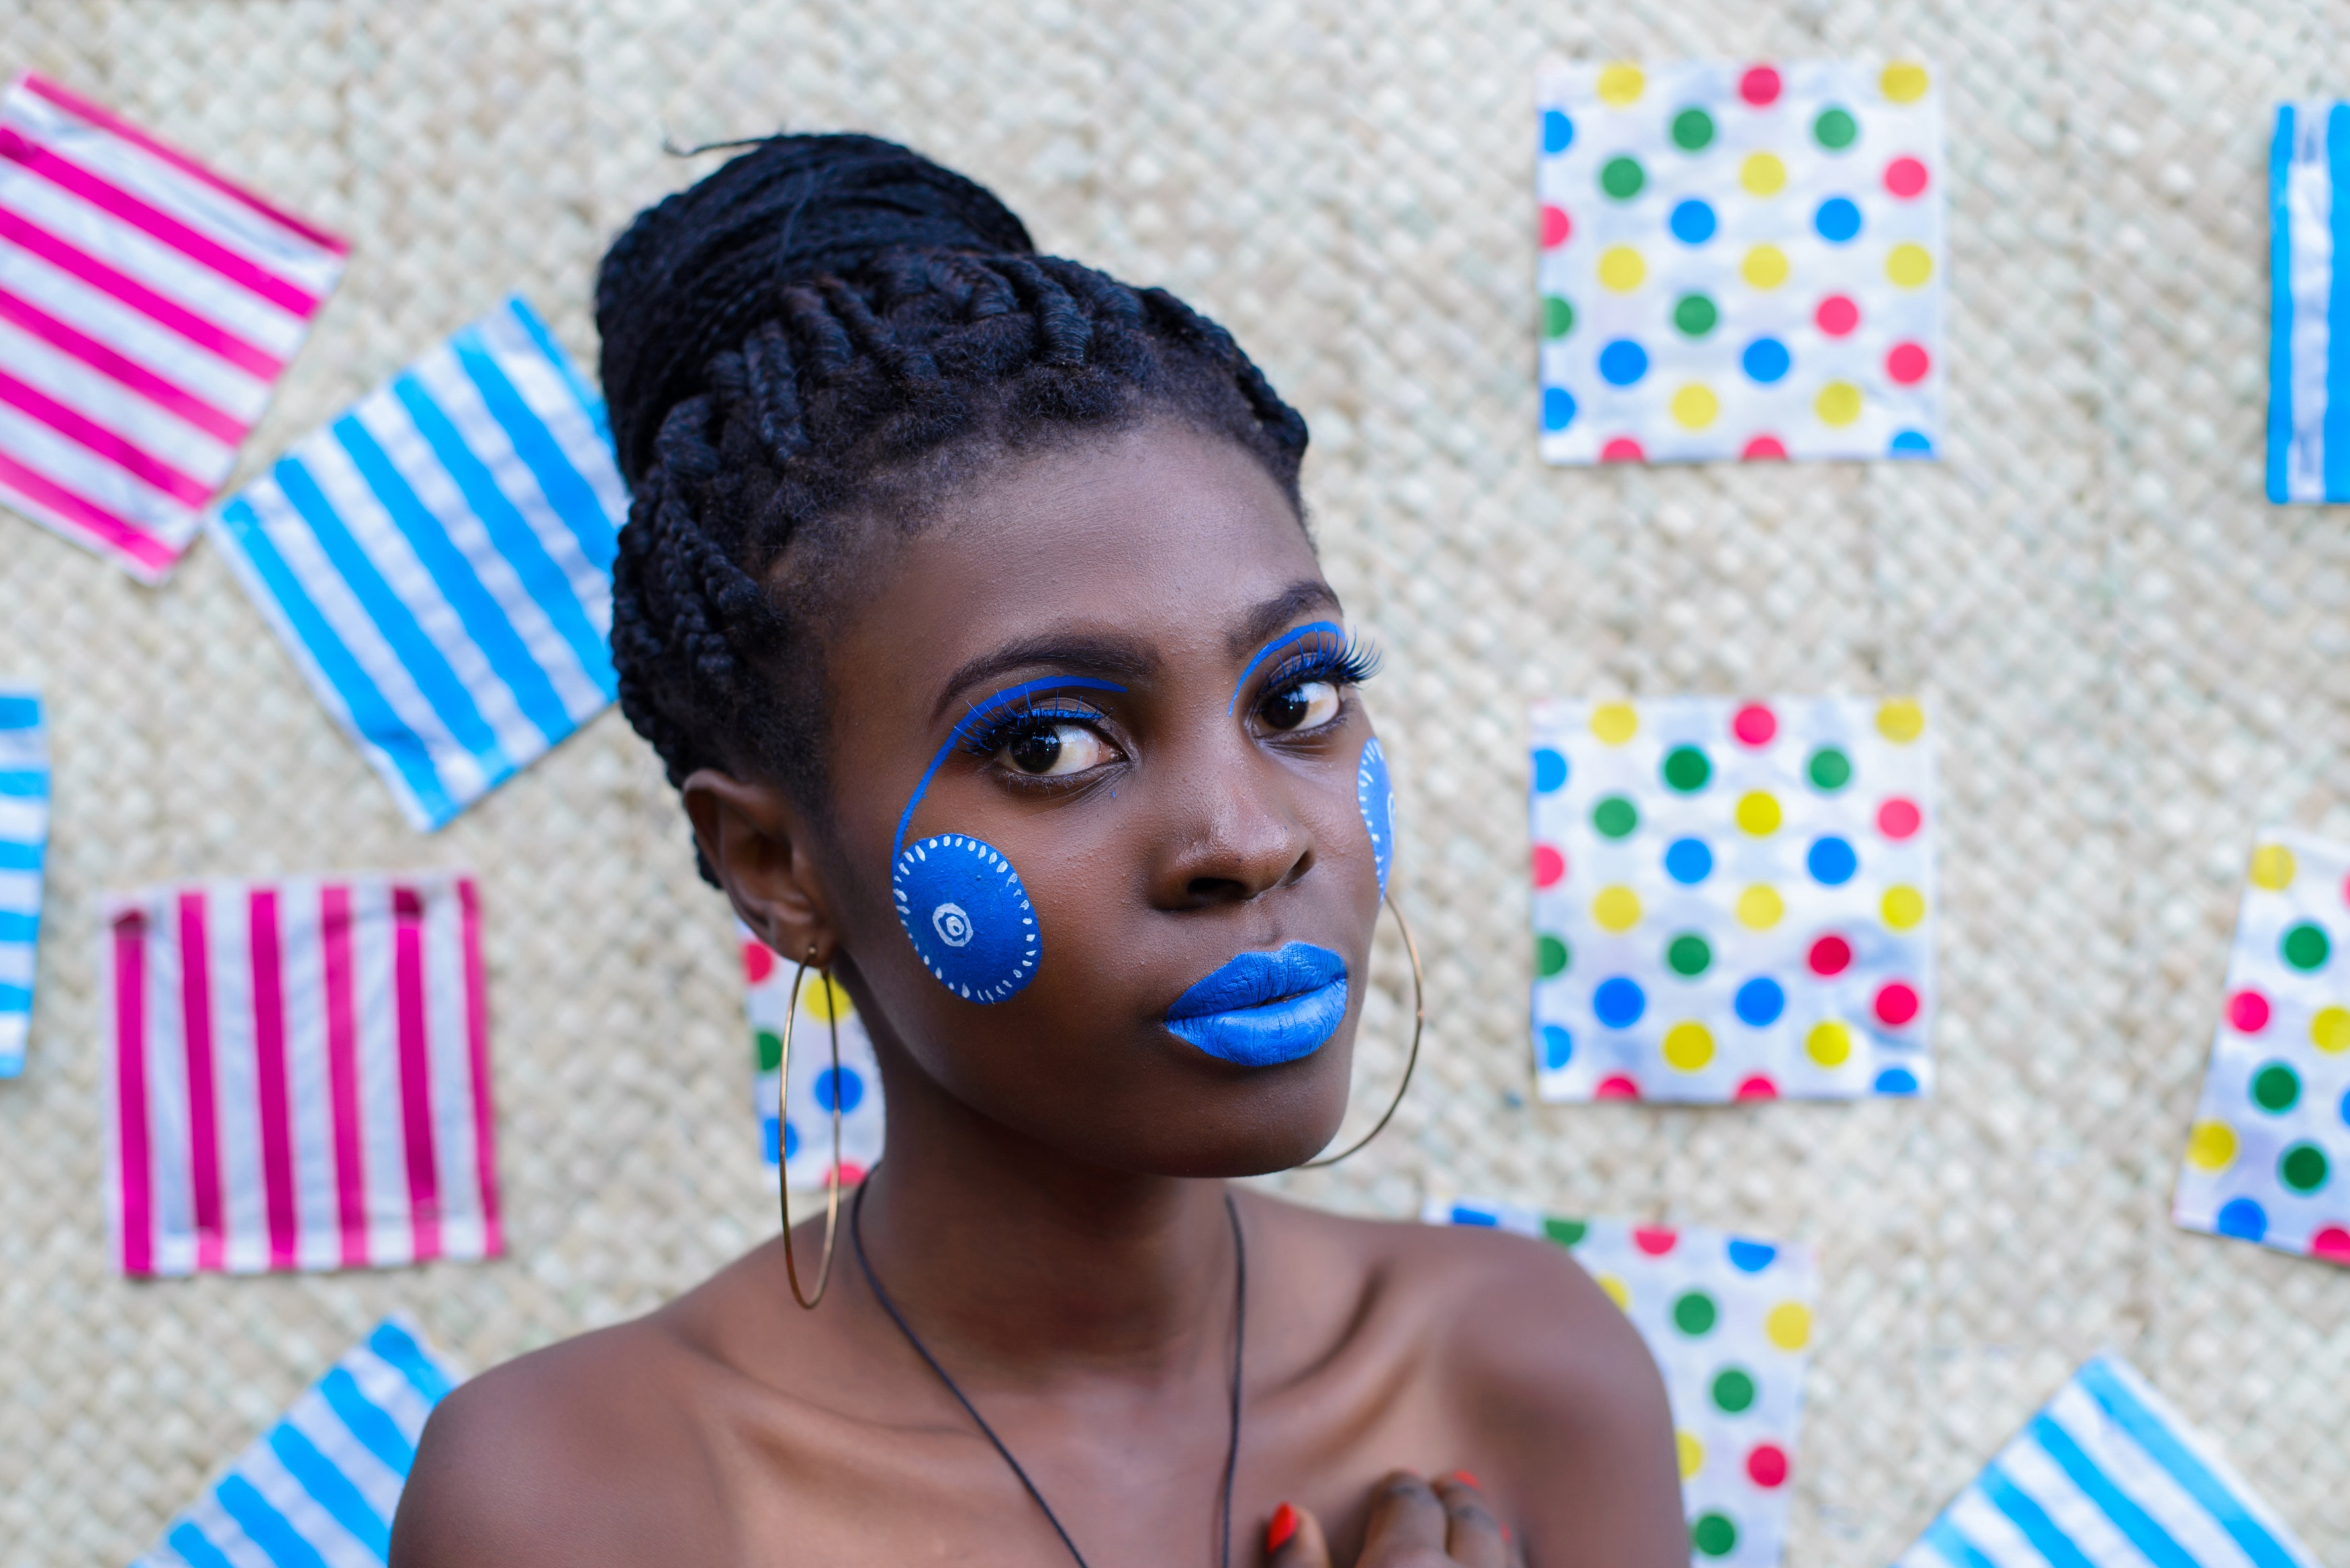
blue, hairstyle, design, fun, pattern, girl, polka dot, smile, happiness, product